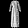
Label: Dress